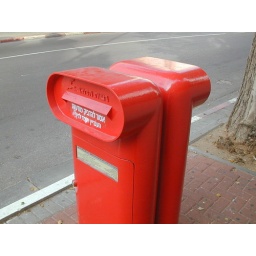
more strangely alien behavior. this is the post office box in tel aviv.